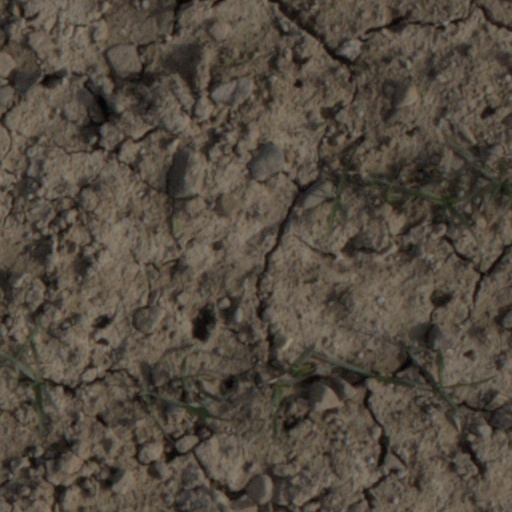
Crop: wheat